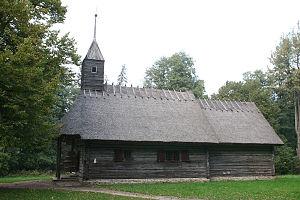
Le musée de plein air est une reconstitution, en grandeur nature, d'un village rural de pêcheurs du XVIIIe siècle situé dans le quartier de Rocca al Mare à Tallinn en Estonie.
Rocca al Mare est un quartier du district de Haabersti à Tallinn en Estonie.